Clarks Grove Cooperative Creamery

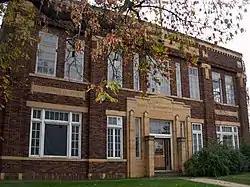
The 1927 Clarks Grove Cooperative Creamery from the northeast

The Clarks Grove Cooperative Creamery is a historic creamery in Clarks Grove, Minnesota, United States. It was established in 1890 as one of the first cooperative creameries in Minnesota. The Clarks Grove Cooperative Creamery used new technology and a well-organized cooperative system. It became a model for the Minnesota dairy industry. Ten years later, there were more than 550 cooperative creameries in the state.